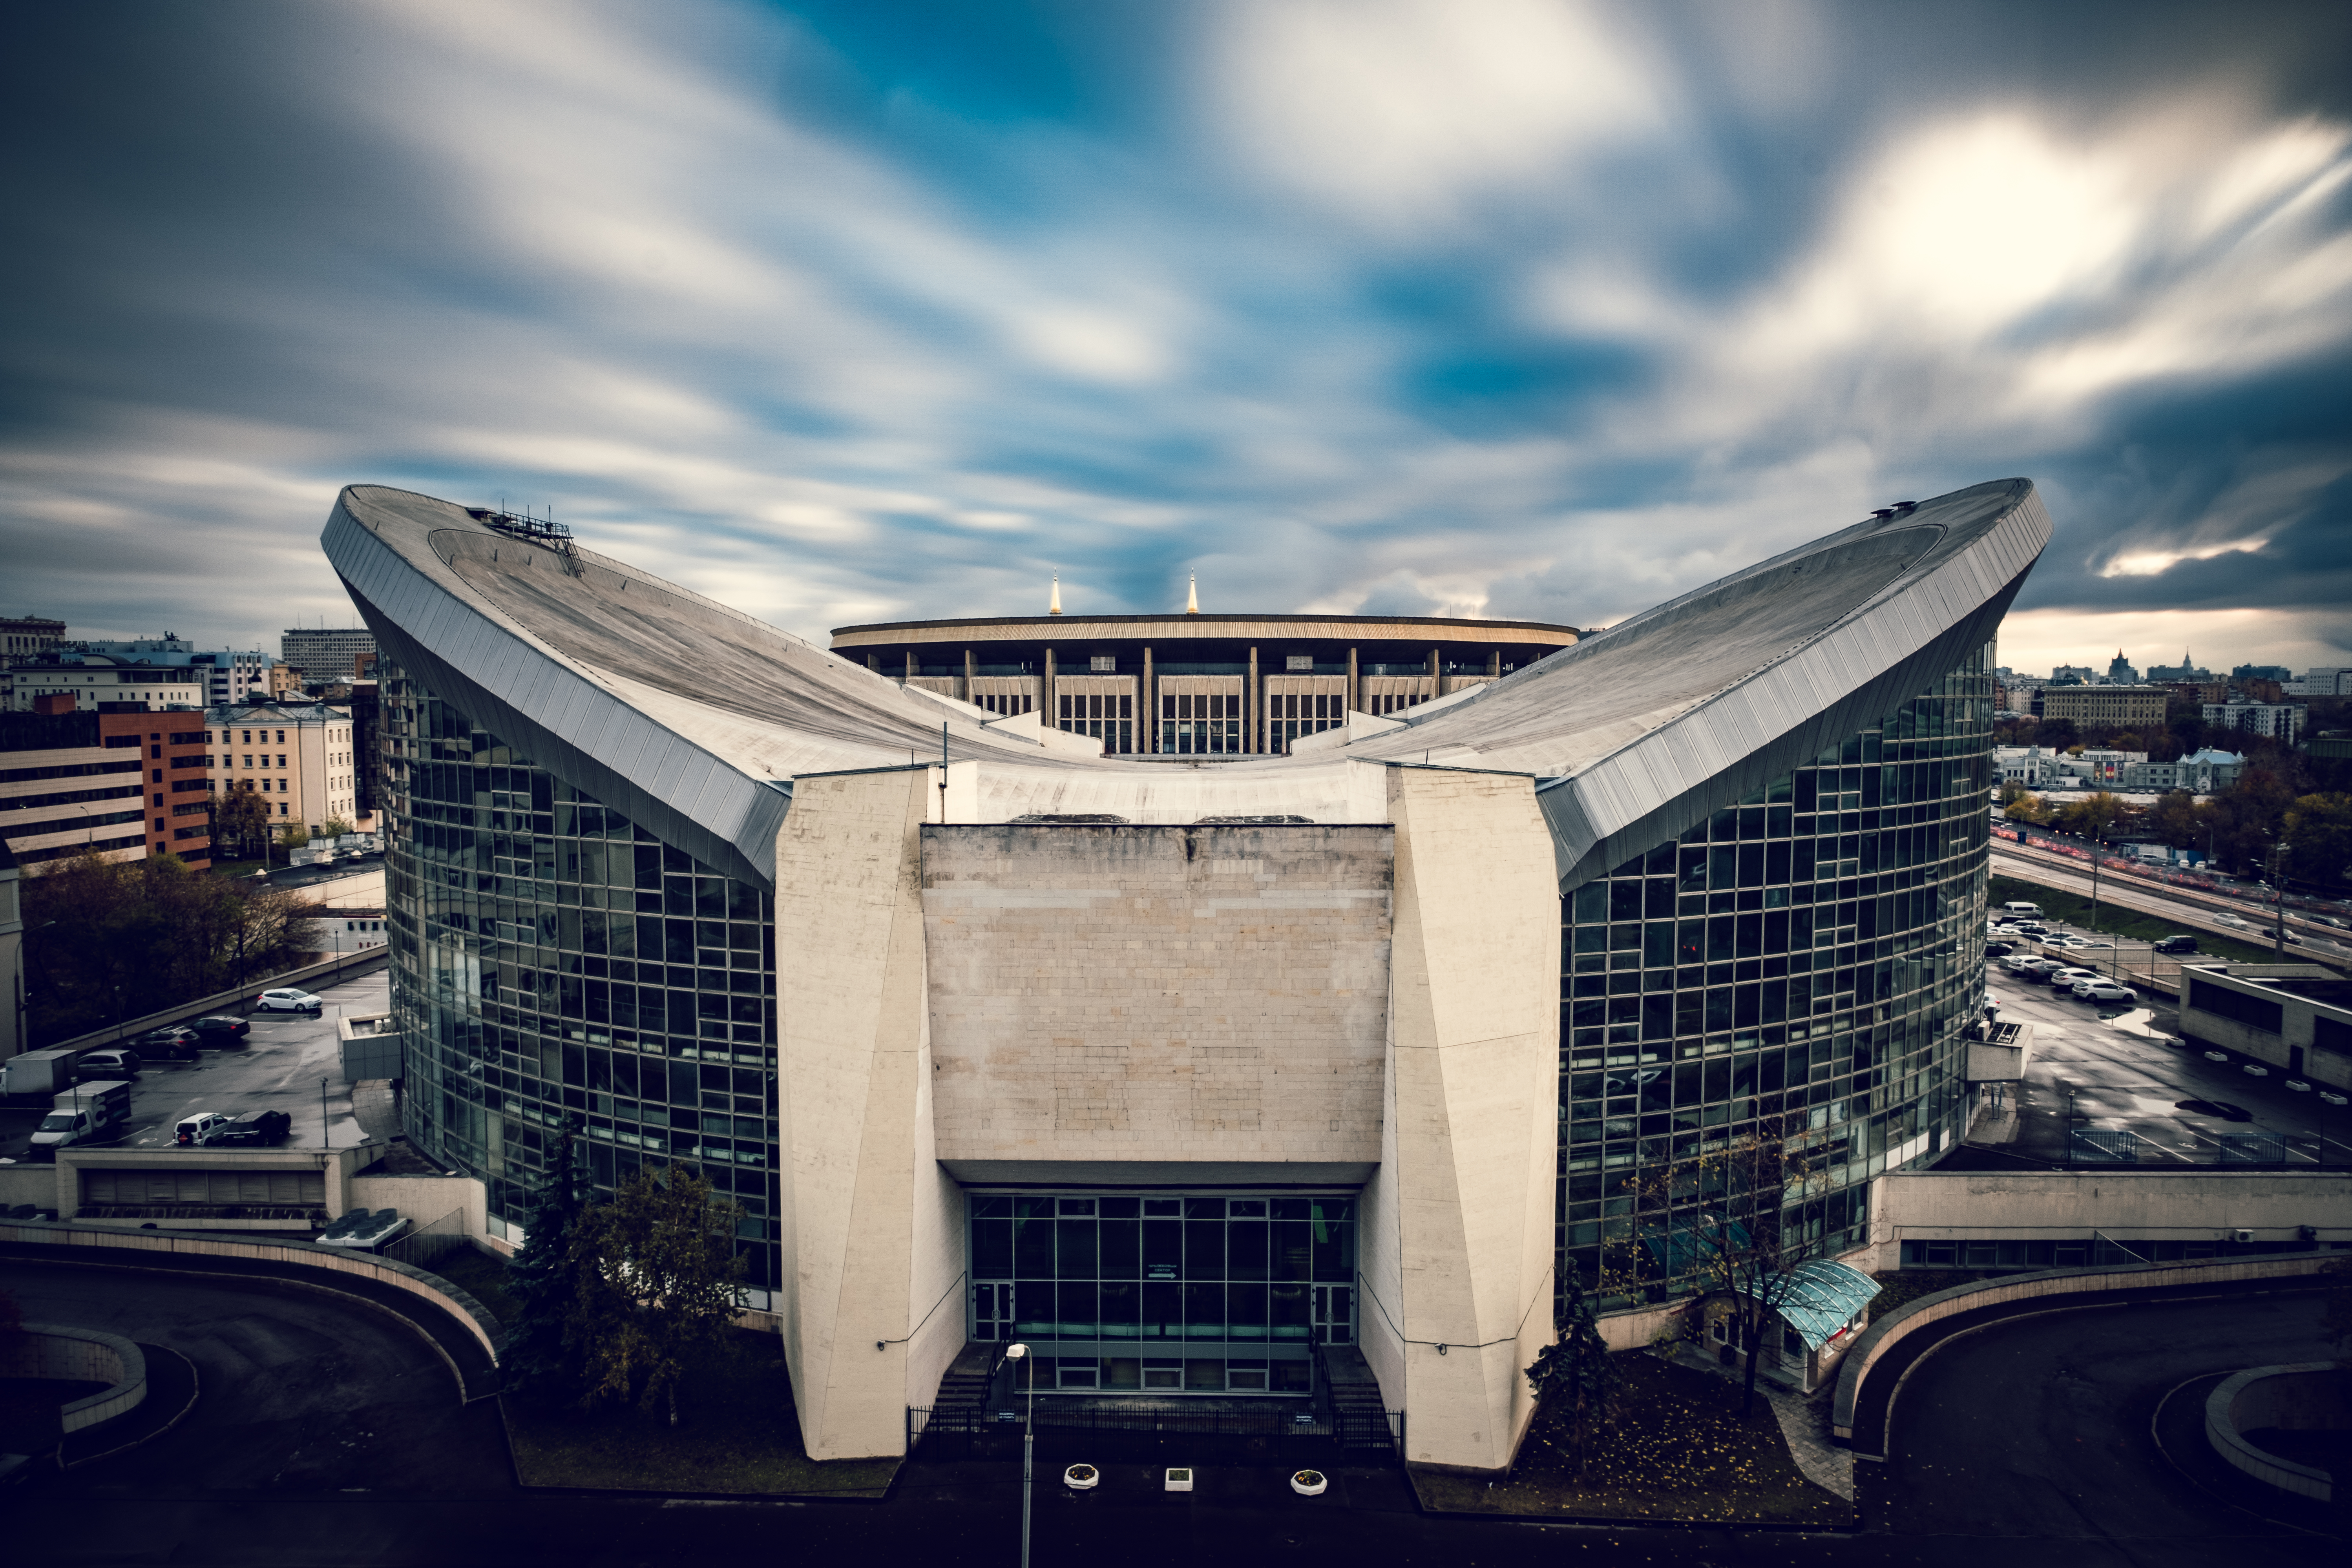
light, architecture, structure, skyline, building, city, skyscraper, urban, cityscape, downtown, travel, motion, reflection, office, landmark, business, modern, stadium, long exposure, outdoors, clouds, cars, shape, vehicles, metropolis, coliseum, urban area, human settlement, sport venue, transportation system